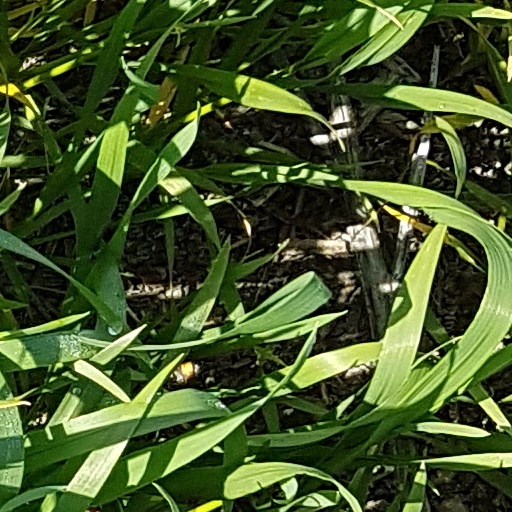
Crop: wheat